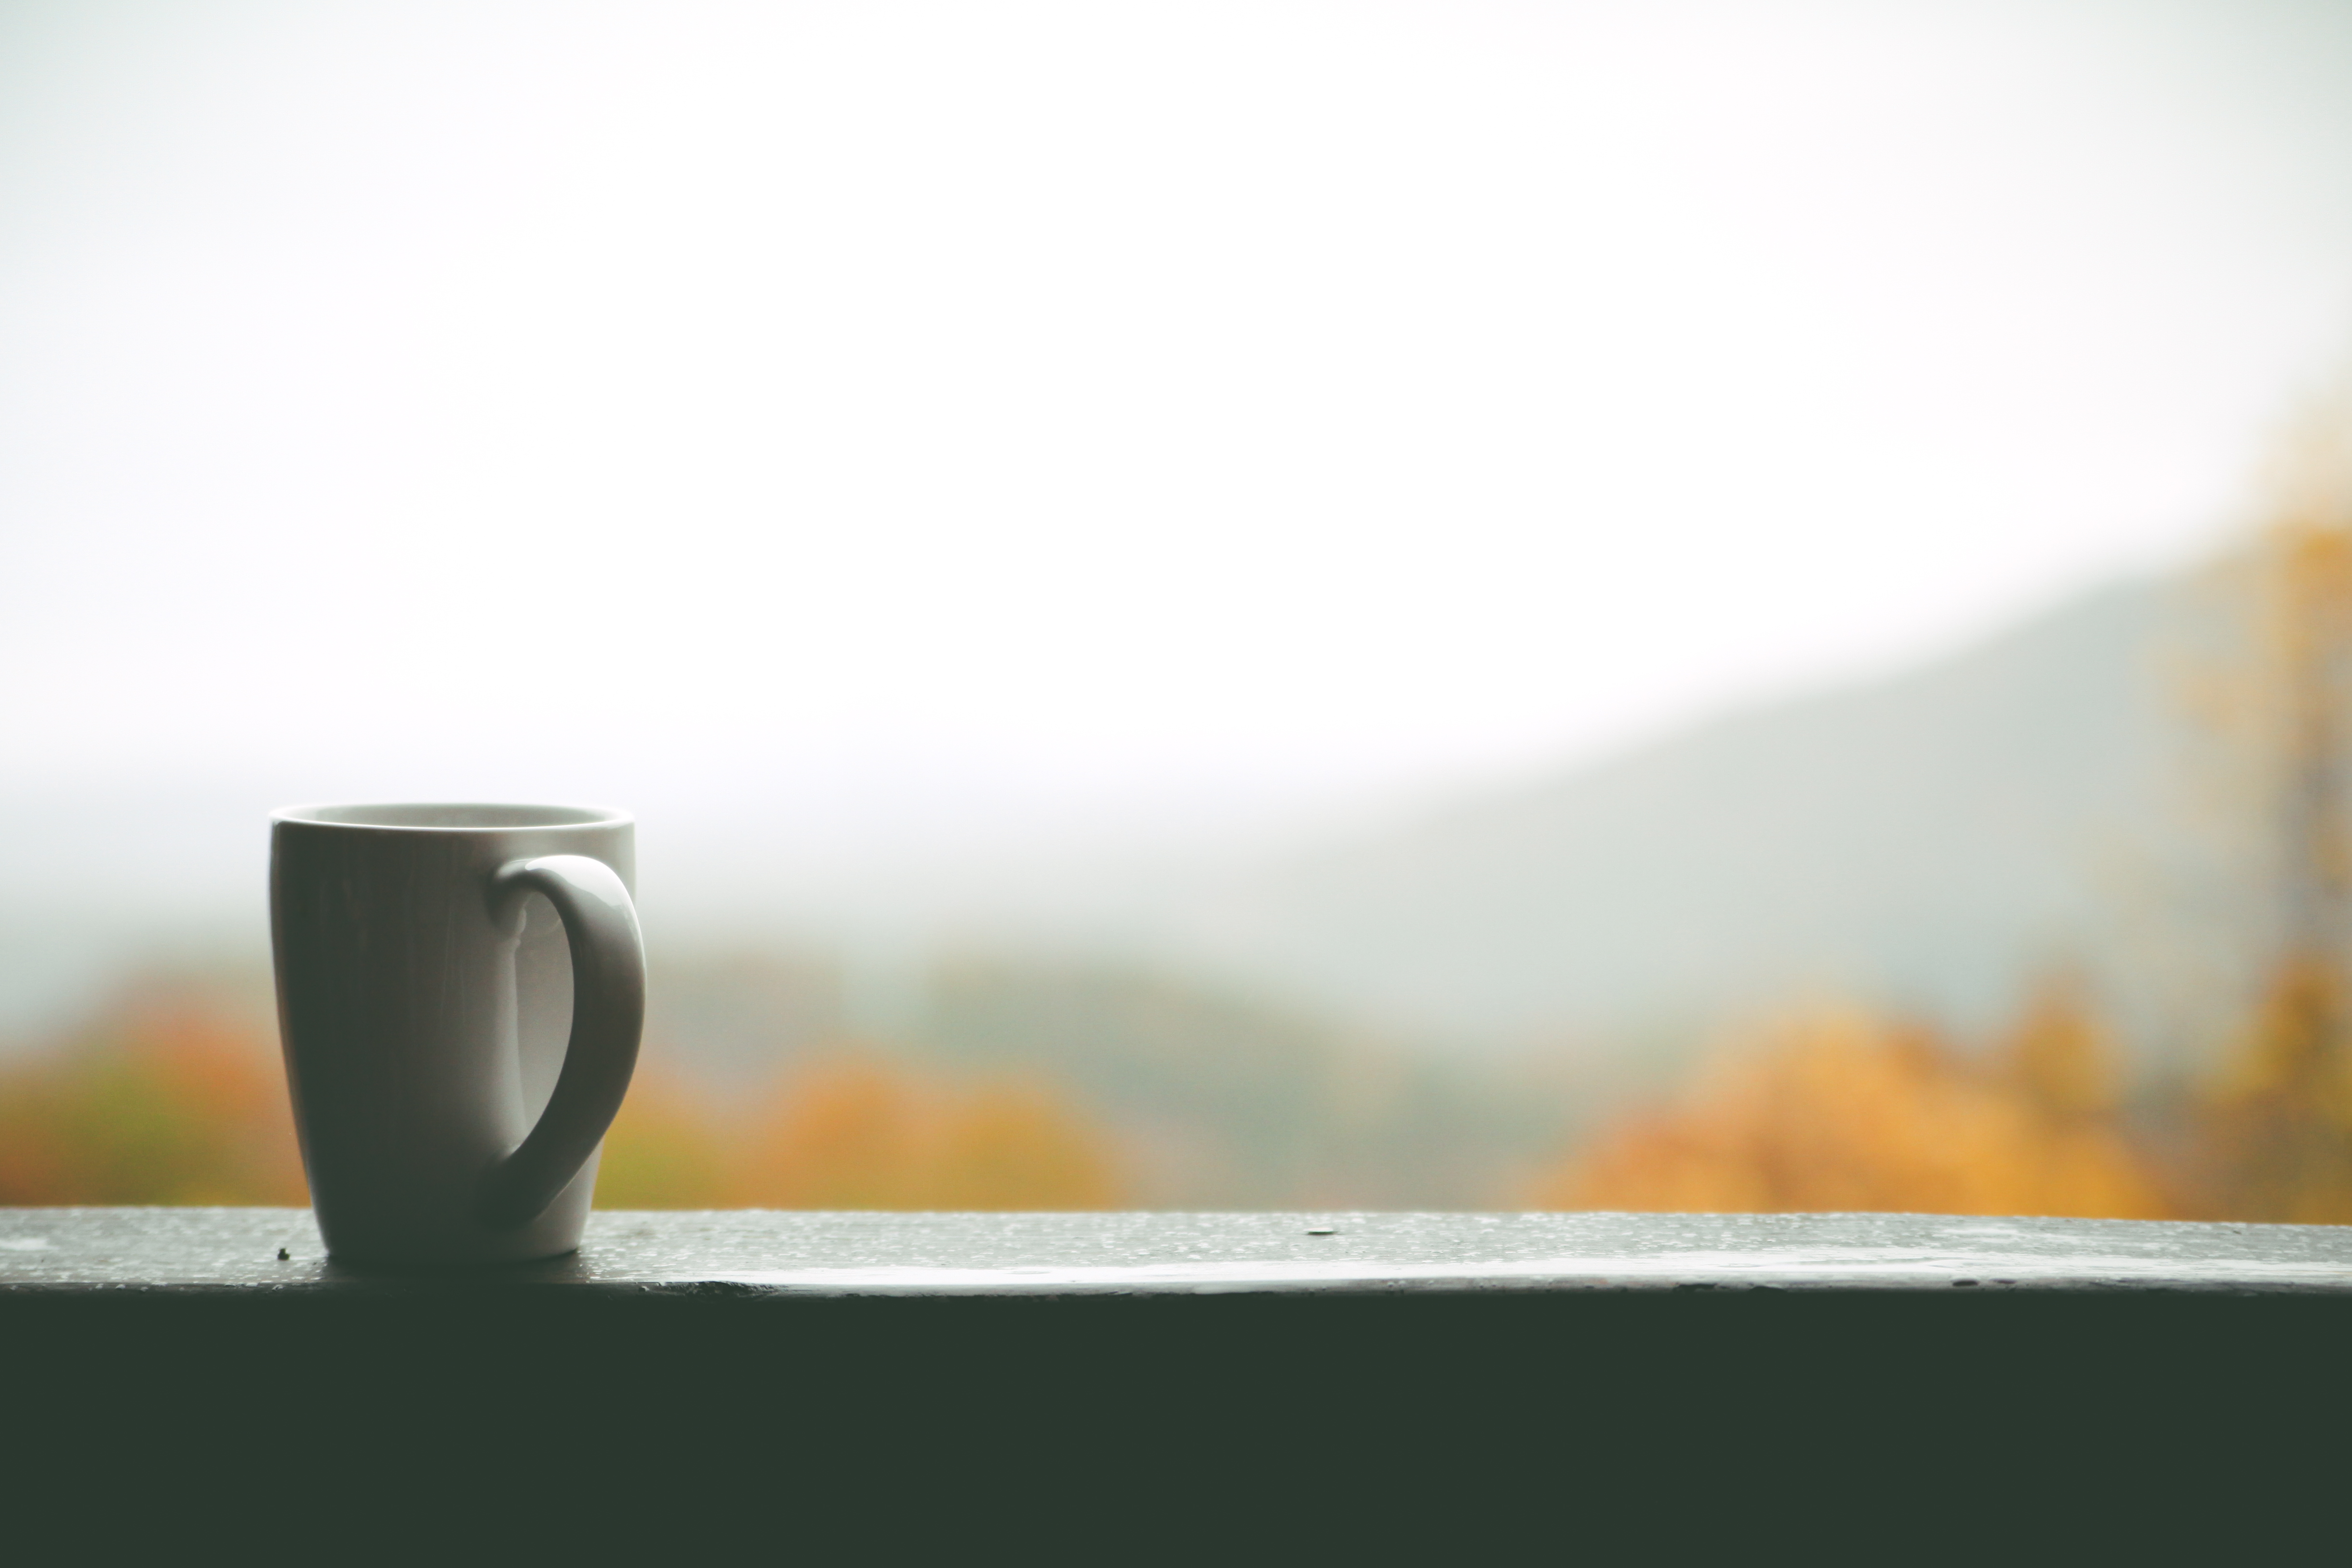
light, photography, morning, cup, macro, drink, mug, lighting